Paul Kiplimo Boit

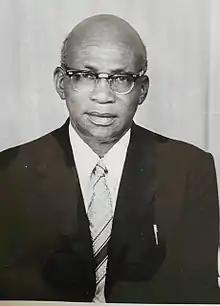

Paul Kiplimo Boit (born 1906) was a prominent KANU politician during the Moi Regime. He was the chairman of Sirikwa County Council (which later came to be divided to Nandi County, Uasin Gishu County, Trans Nzoia County, West Pokot County Elgeyo Marakwet County from 1964 to 1971 and later became the chairman of Wareng County Council one of five Councils split from Sirikwa covering Uasin Gishu (Wareng County Council occupied the same administrative area of the Uasin Gishu District). He was best known for his excellent farming skills which earned him many awards and a visit from the former Tanzanian president Ali Hassan Mwinyi